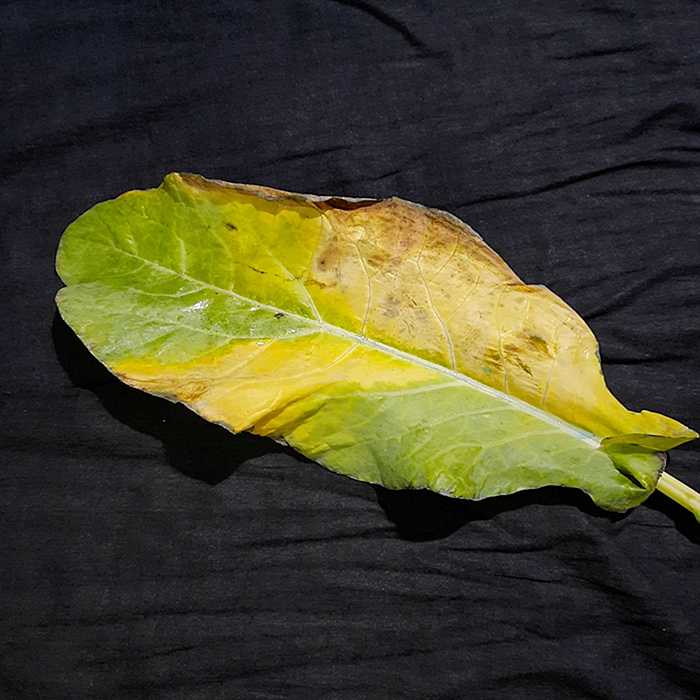
Plant: Cauliflower
Label: Black Rot